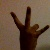
The image shows a hand gesture representing the number 7 in Indian Sign Language.